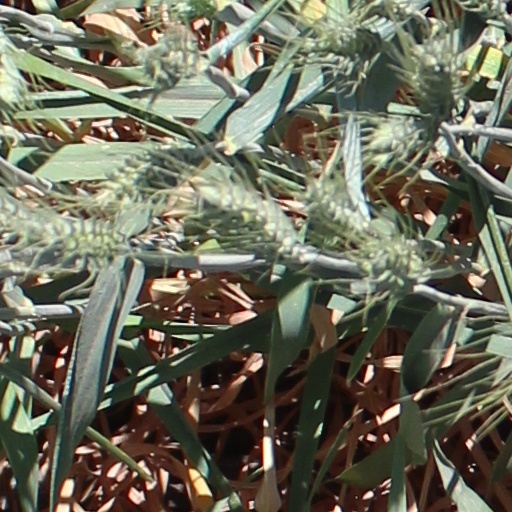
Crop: wheat